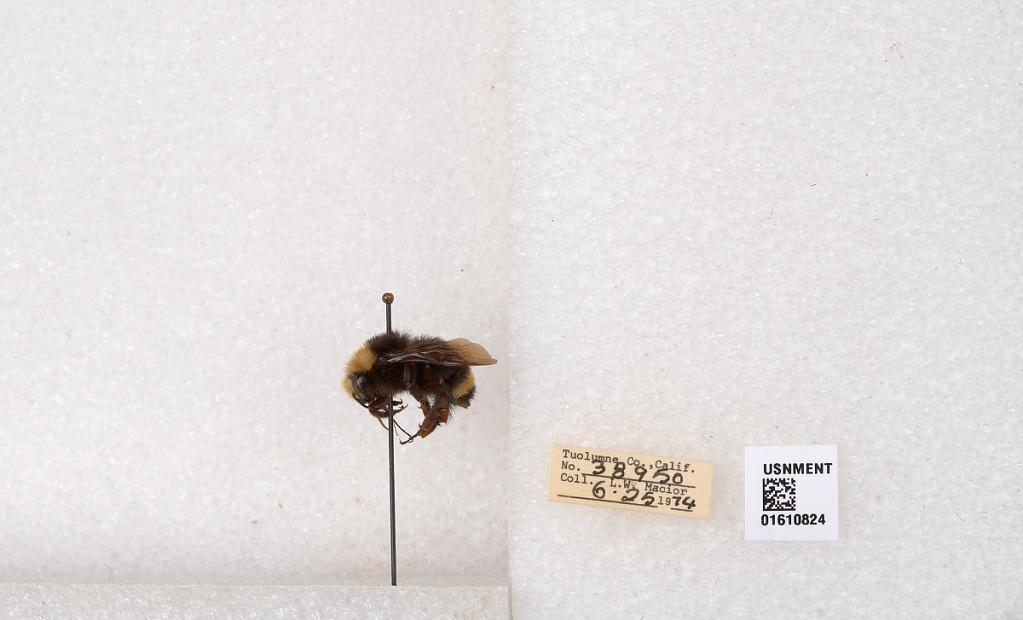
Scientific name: Bombus (Pyrobombus) vosnesenskii Radoszkowski
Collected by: L. Macior
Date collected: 1974-6-25
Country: United States
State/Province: California
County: Tuolumne
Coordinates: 37.9712, -120.228